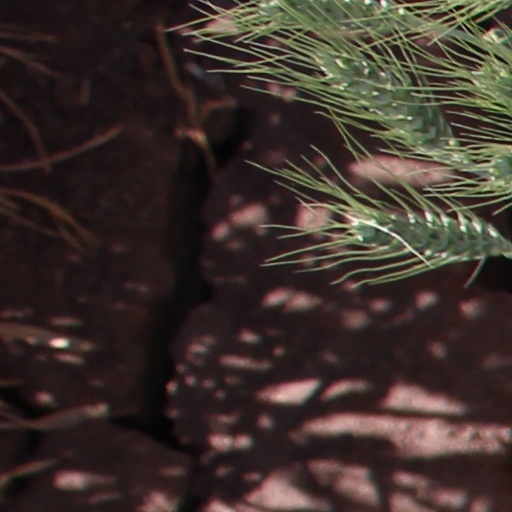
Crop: wheat